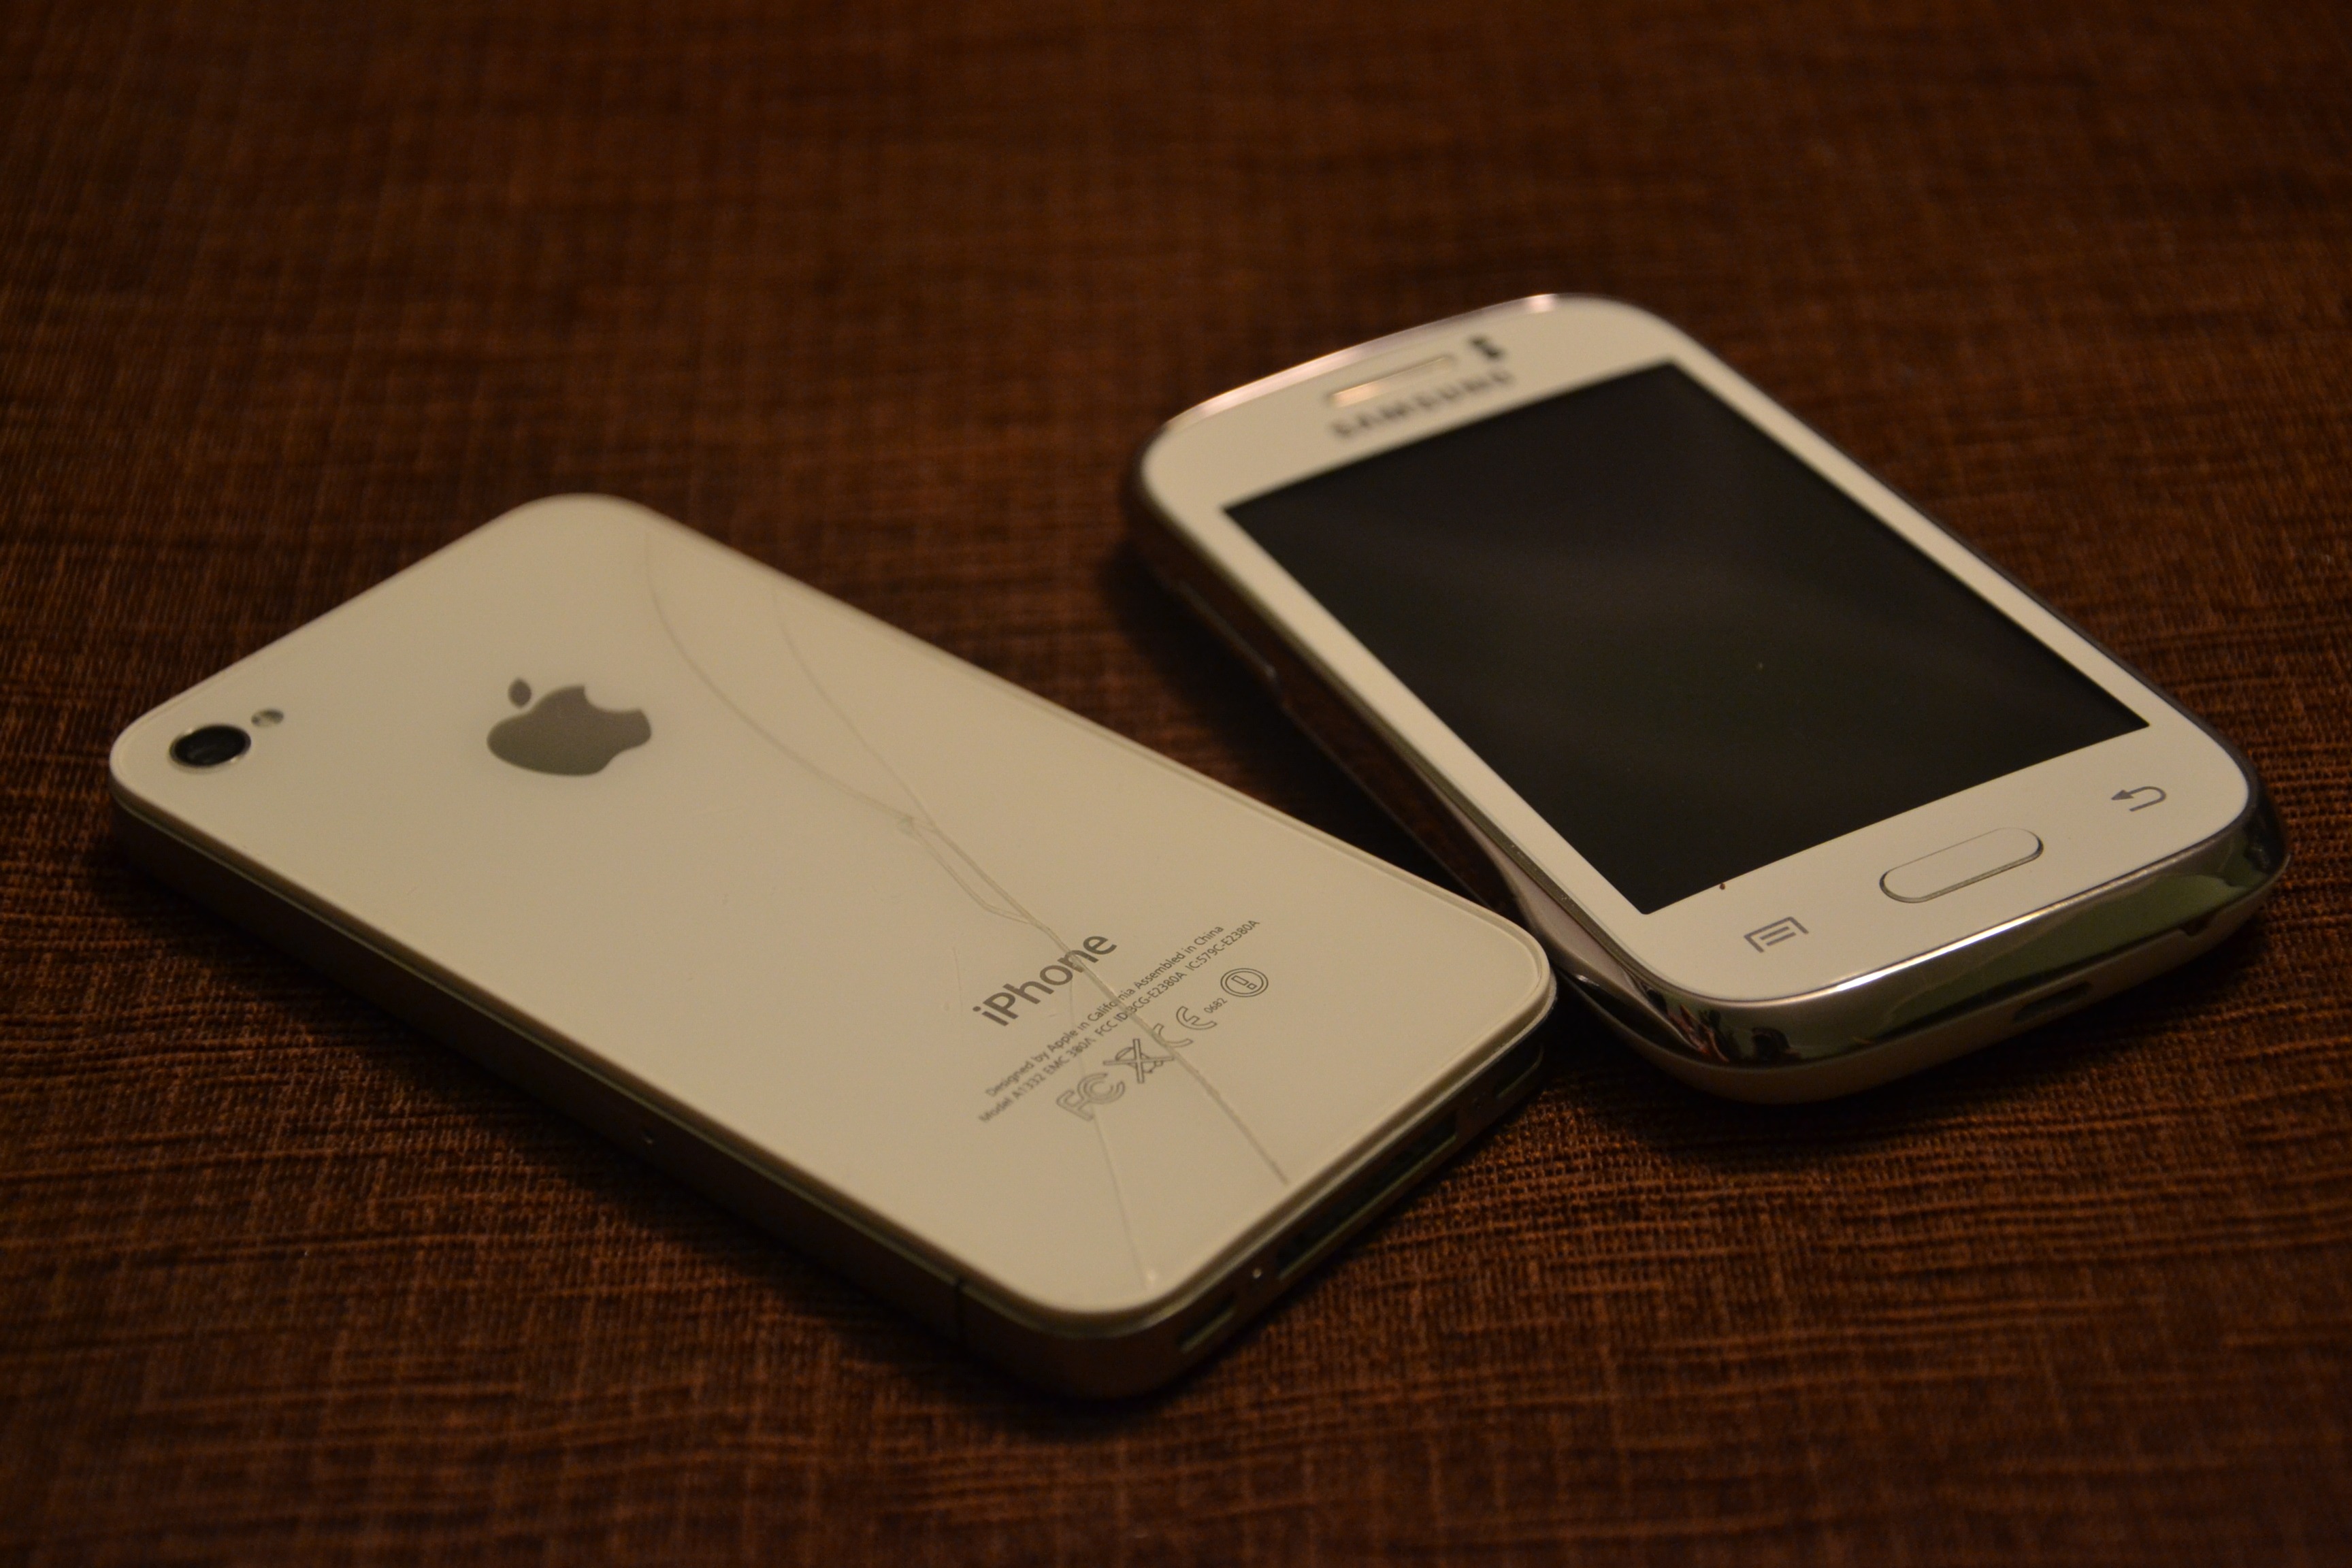
iphone, smartphone, apple, technology, white, phone, telephone, gadget, crack, mobile phone, electronics, samsung, damaged, fast, damage, cell, electronic equipment, cellular phone, iphone 4, electronic device, portable communications device, communication device, feature phone